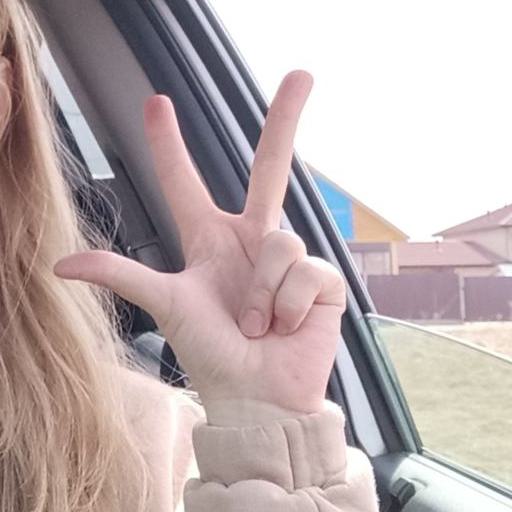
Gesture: three2